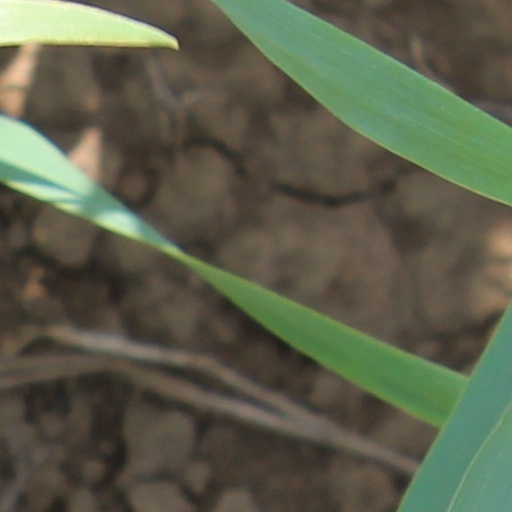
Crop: wheat